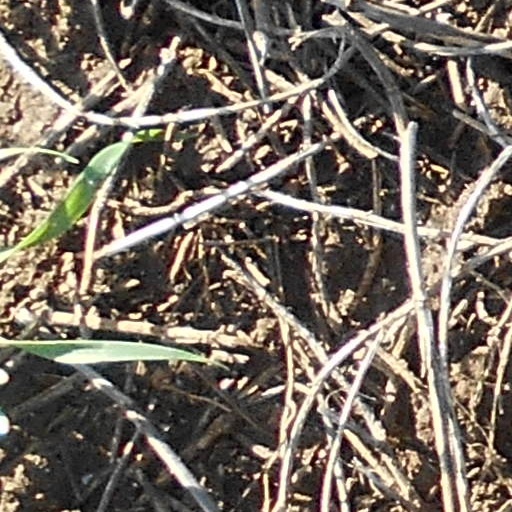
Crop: wheat